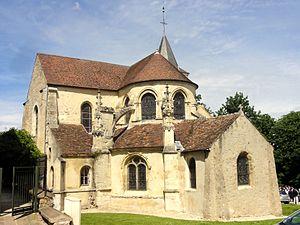
Chevet.
Cette liste recense les monuments historiques du département du Val-d'Oise, en France.
Cet article recense les monuments historiques français classés en 1913.
L'église Sainte-Marie-Madeleine est une église catholique paroissiale située à Domont, en France. Sa construction est sans doute enclenchée par la création de la paroisse de Domont en 1142, et elle peut être située au milieu du XIIᵉ siècle. De dimensions modestes, son élévation sur trois niveaux avec un étage de galeries et son plan sont toutefois ambitieux, ce qui fait en partie l'intérêt de l'édifice. Il est de style gothique primitif, mais son déambulatoire est encore résolument roman, comme l'indique notamment son voûtement d'arêtes. Dans tout le nord de l'Île-de-France, son abside en hémicycle à déambulatoire semble être la plus ancienne, et Domont est en même temps l'une des rares églises de la région à posséder un déambulatoire mais pas de chapelles rayonnantes. Domont ayant été le siège d'un prieuré dépendant du prieuré clunisien Saint-Martin-des-Champs de Paris, de 1108 à 1790, il est probable que le chœur de l'église Saint-Martin-des-Champs ait inspiré celui de Domont. Ce chœur n'est pas seulement réputé pour ses qualités artistiques et l'harmonie de son architecture, mais également pour une innovation qui y apparaît pour la première fois dans la région.